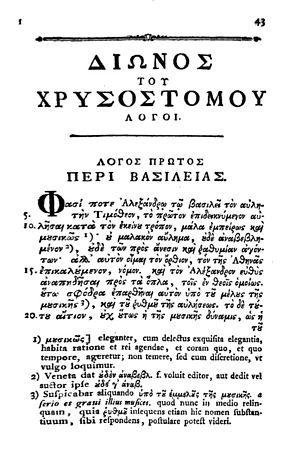
Dion de Pruse, ou encore Dion Chrysostome, c'est-à-dire Bouche d'or, ainsi surnommé à cause de son éloquence, rhéteur grec du courant de la seconde sophistique, né à Pruse en Bithynie vers l'an 40 et mort vers 120.